Tres Cruces bus station

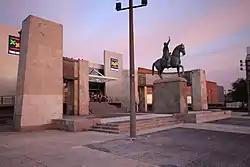
Main facade and monument to Fructuoso Rivera, first president of Uruguay.

On July 11, 1991, President Luis A. Lacalle signed the agreement for the construction of the Bus Terminal. The building was designed by the studio of the architect Guillermo Gómez Platero, with the collaboration of Enrique Cohe and Roberto Alberti. The station was inaugurated on November 16, 1994. The structure is brick. Tres Cruces concentrates the largest passenger traffic in the country, from there national and international destinations are operated. Around 20,000,000 people visit this bus station. In the building, there is also a shopping center.